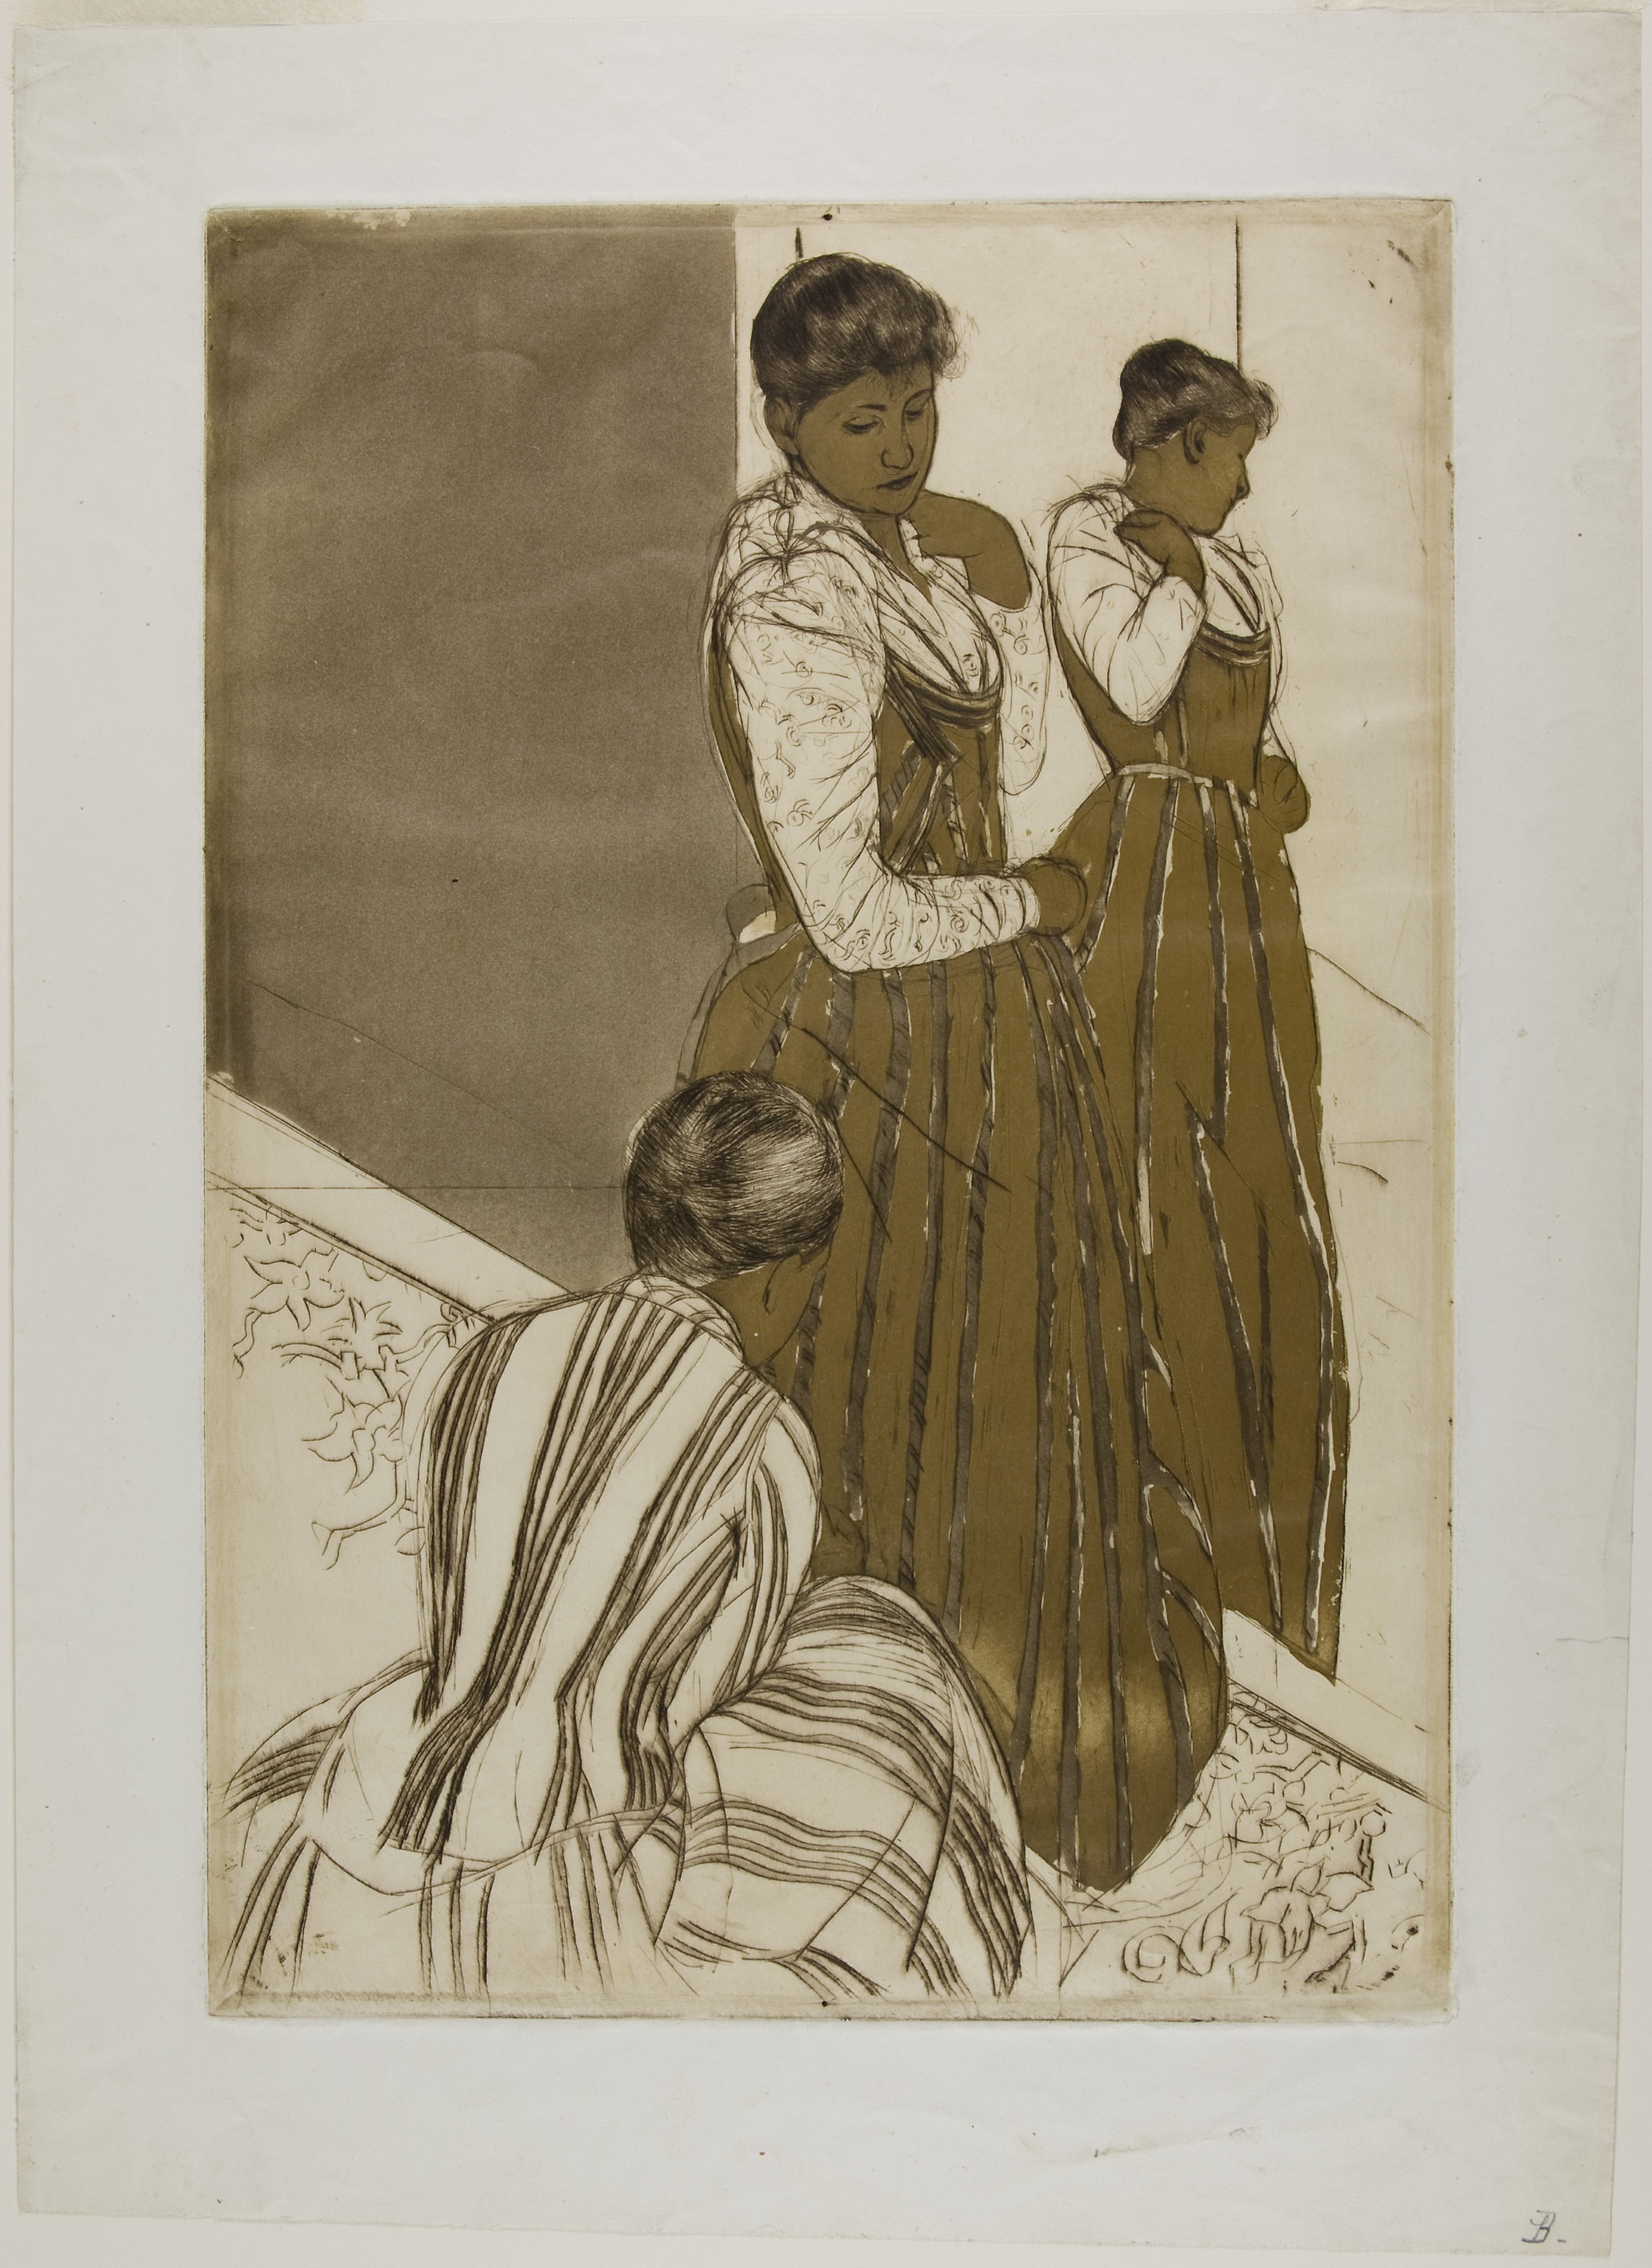
art, vintage clothing, picture frame, painting, costume design, history, artwork